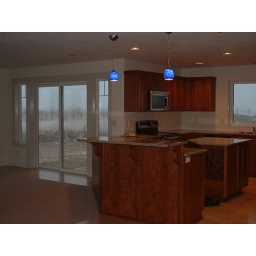
Newly installed blue swirled glass lights over the breakfast far.